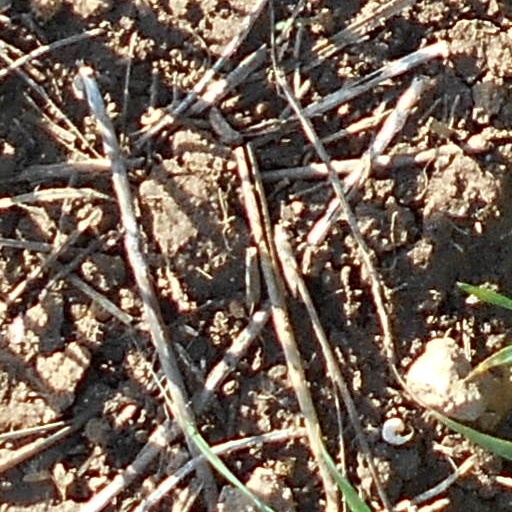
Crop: wheat